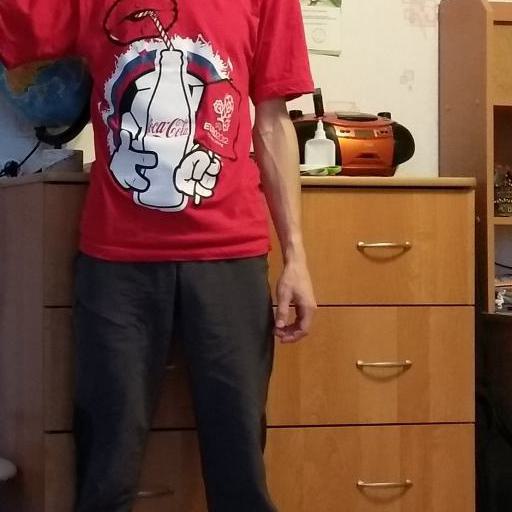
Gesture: no_gesture